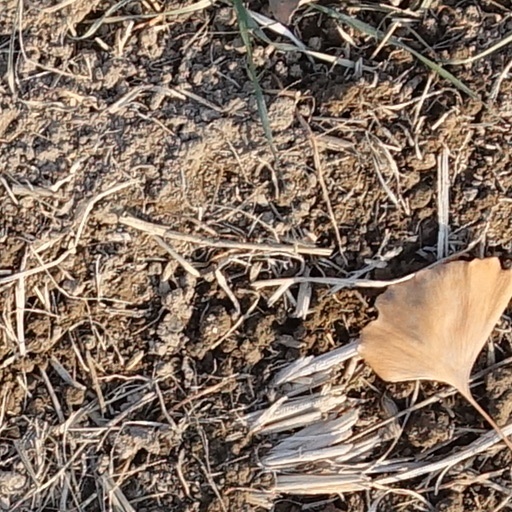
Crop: wheat